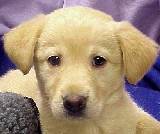
Label: dog